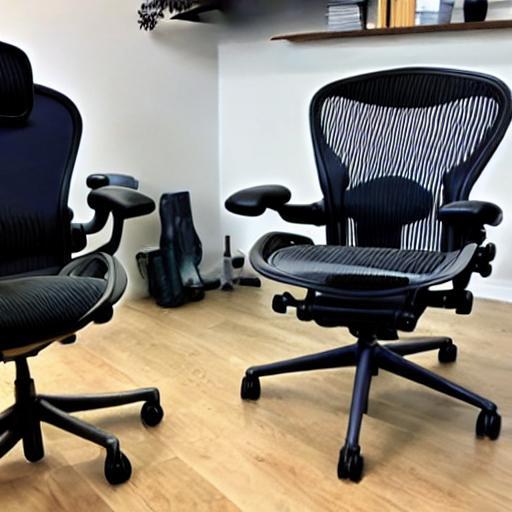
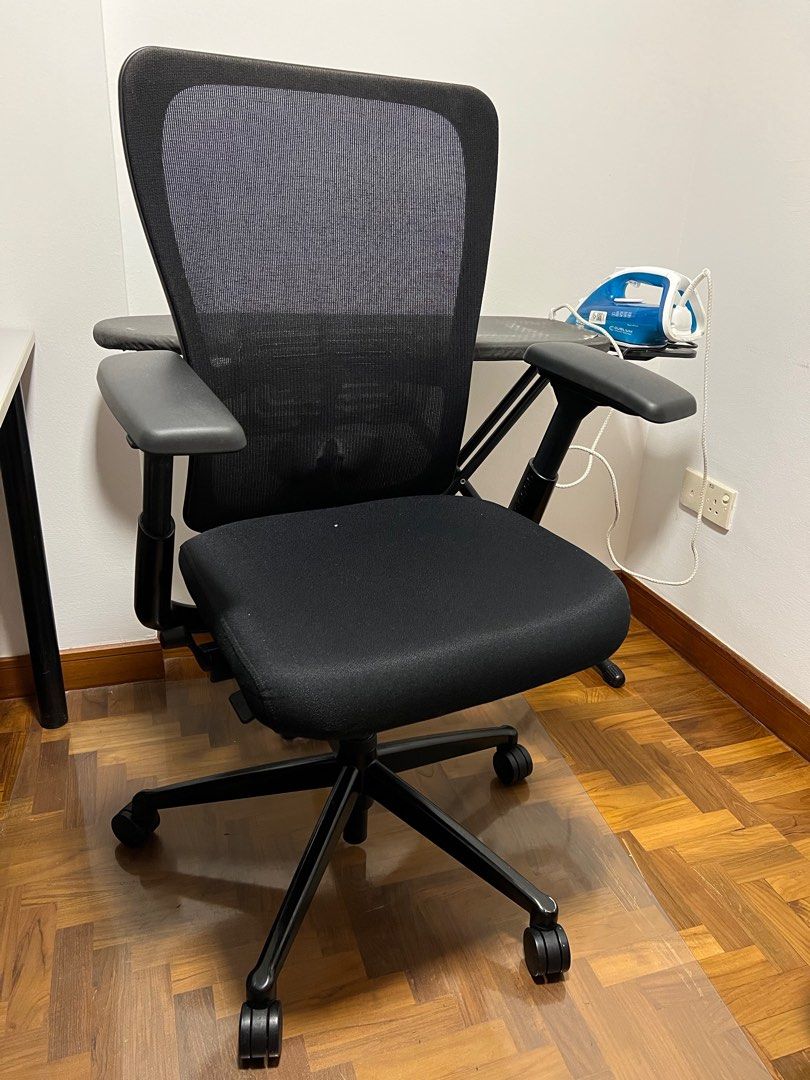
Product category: items_chair
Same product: no